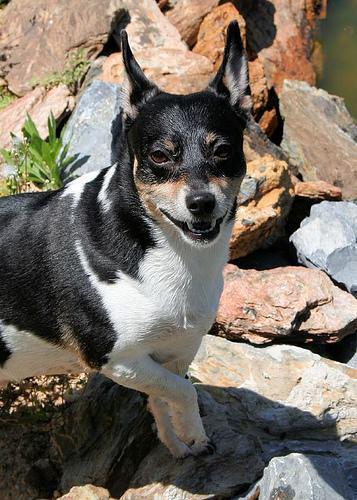
toy_terrier